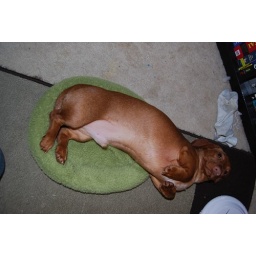
Trying to fit in a cat bed